Berkelium compounds

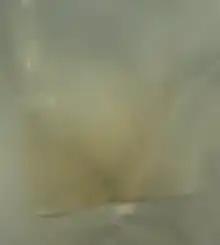
Berkelium(III) chloride

Visible amounts of berkelium(III) chloride (BkCl) were first isolated and characterized in 1962, and weighed only 3 billionths of a gram. It can be prepared by introducing hydrogen chloride vapors into an evacuated quartz tube containing berkelium oxide at a temperature of about 500 °C. This green solid has a melting point of 603 °C and crystallizes in the hexagonal crystal system isotypic with uranium(III) chloride (Pearson symbol hP8, space group P6/m, No. 176). Upon heating to just below its melting point, BkCl converts into an orthorhombic phase. The hexahydrate BkCl·6HO (berkelium trichloride hexahydrate) has a monoclinic structure with the lattice constants "a" = 966 pm, "b" = 654 pm and "c" = 797 pm. Another berkelium(III) chloride, CsNaBkCl can be crystallized from a chilled aqueous solution containing berkelium(III) hydroxide, hydrochloric acid and caesium chloride. It has a face-centered cubic structure where Bk(III) ions are surrounded by chloride ions in an octahedral configuration.